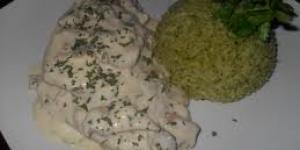
carne a la crema con chile